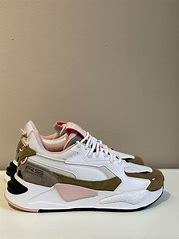
Brand: Puma
Model: Rs X